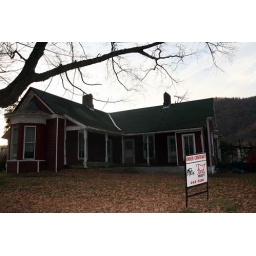
front of house with the under contract sign